Diego Costa

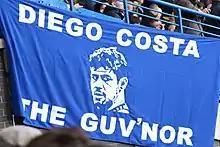
Chelsea supporters' banner in honour of Costa, November 2014

Friends and family recalled how Costa's style of play changed little over time, with his father stating how as a child, Costa would be furious whenever his team lost. Atlético scout Javier Hernández, on watching 17-year-old Costa play for Penafiel, was impressed by the young forward's determination and power, although found it evident that he was not observing a healthy lifestyle. Costa's Penafiel manager Rui Bento, who was at Sporting CP when Cristiano Ronaldo broke into the team, rated Costa in the same calibre as the Portuguese winger. According to Atlético director Jesús García Pitarch, Costa ranks as one of the best signings of his career, alongside Mohamed Sissoko, Miranda and Ricardo Oliveira.